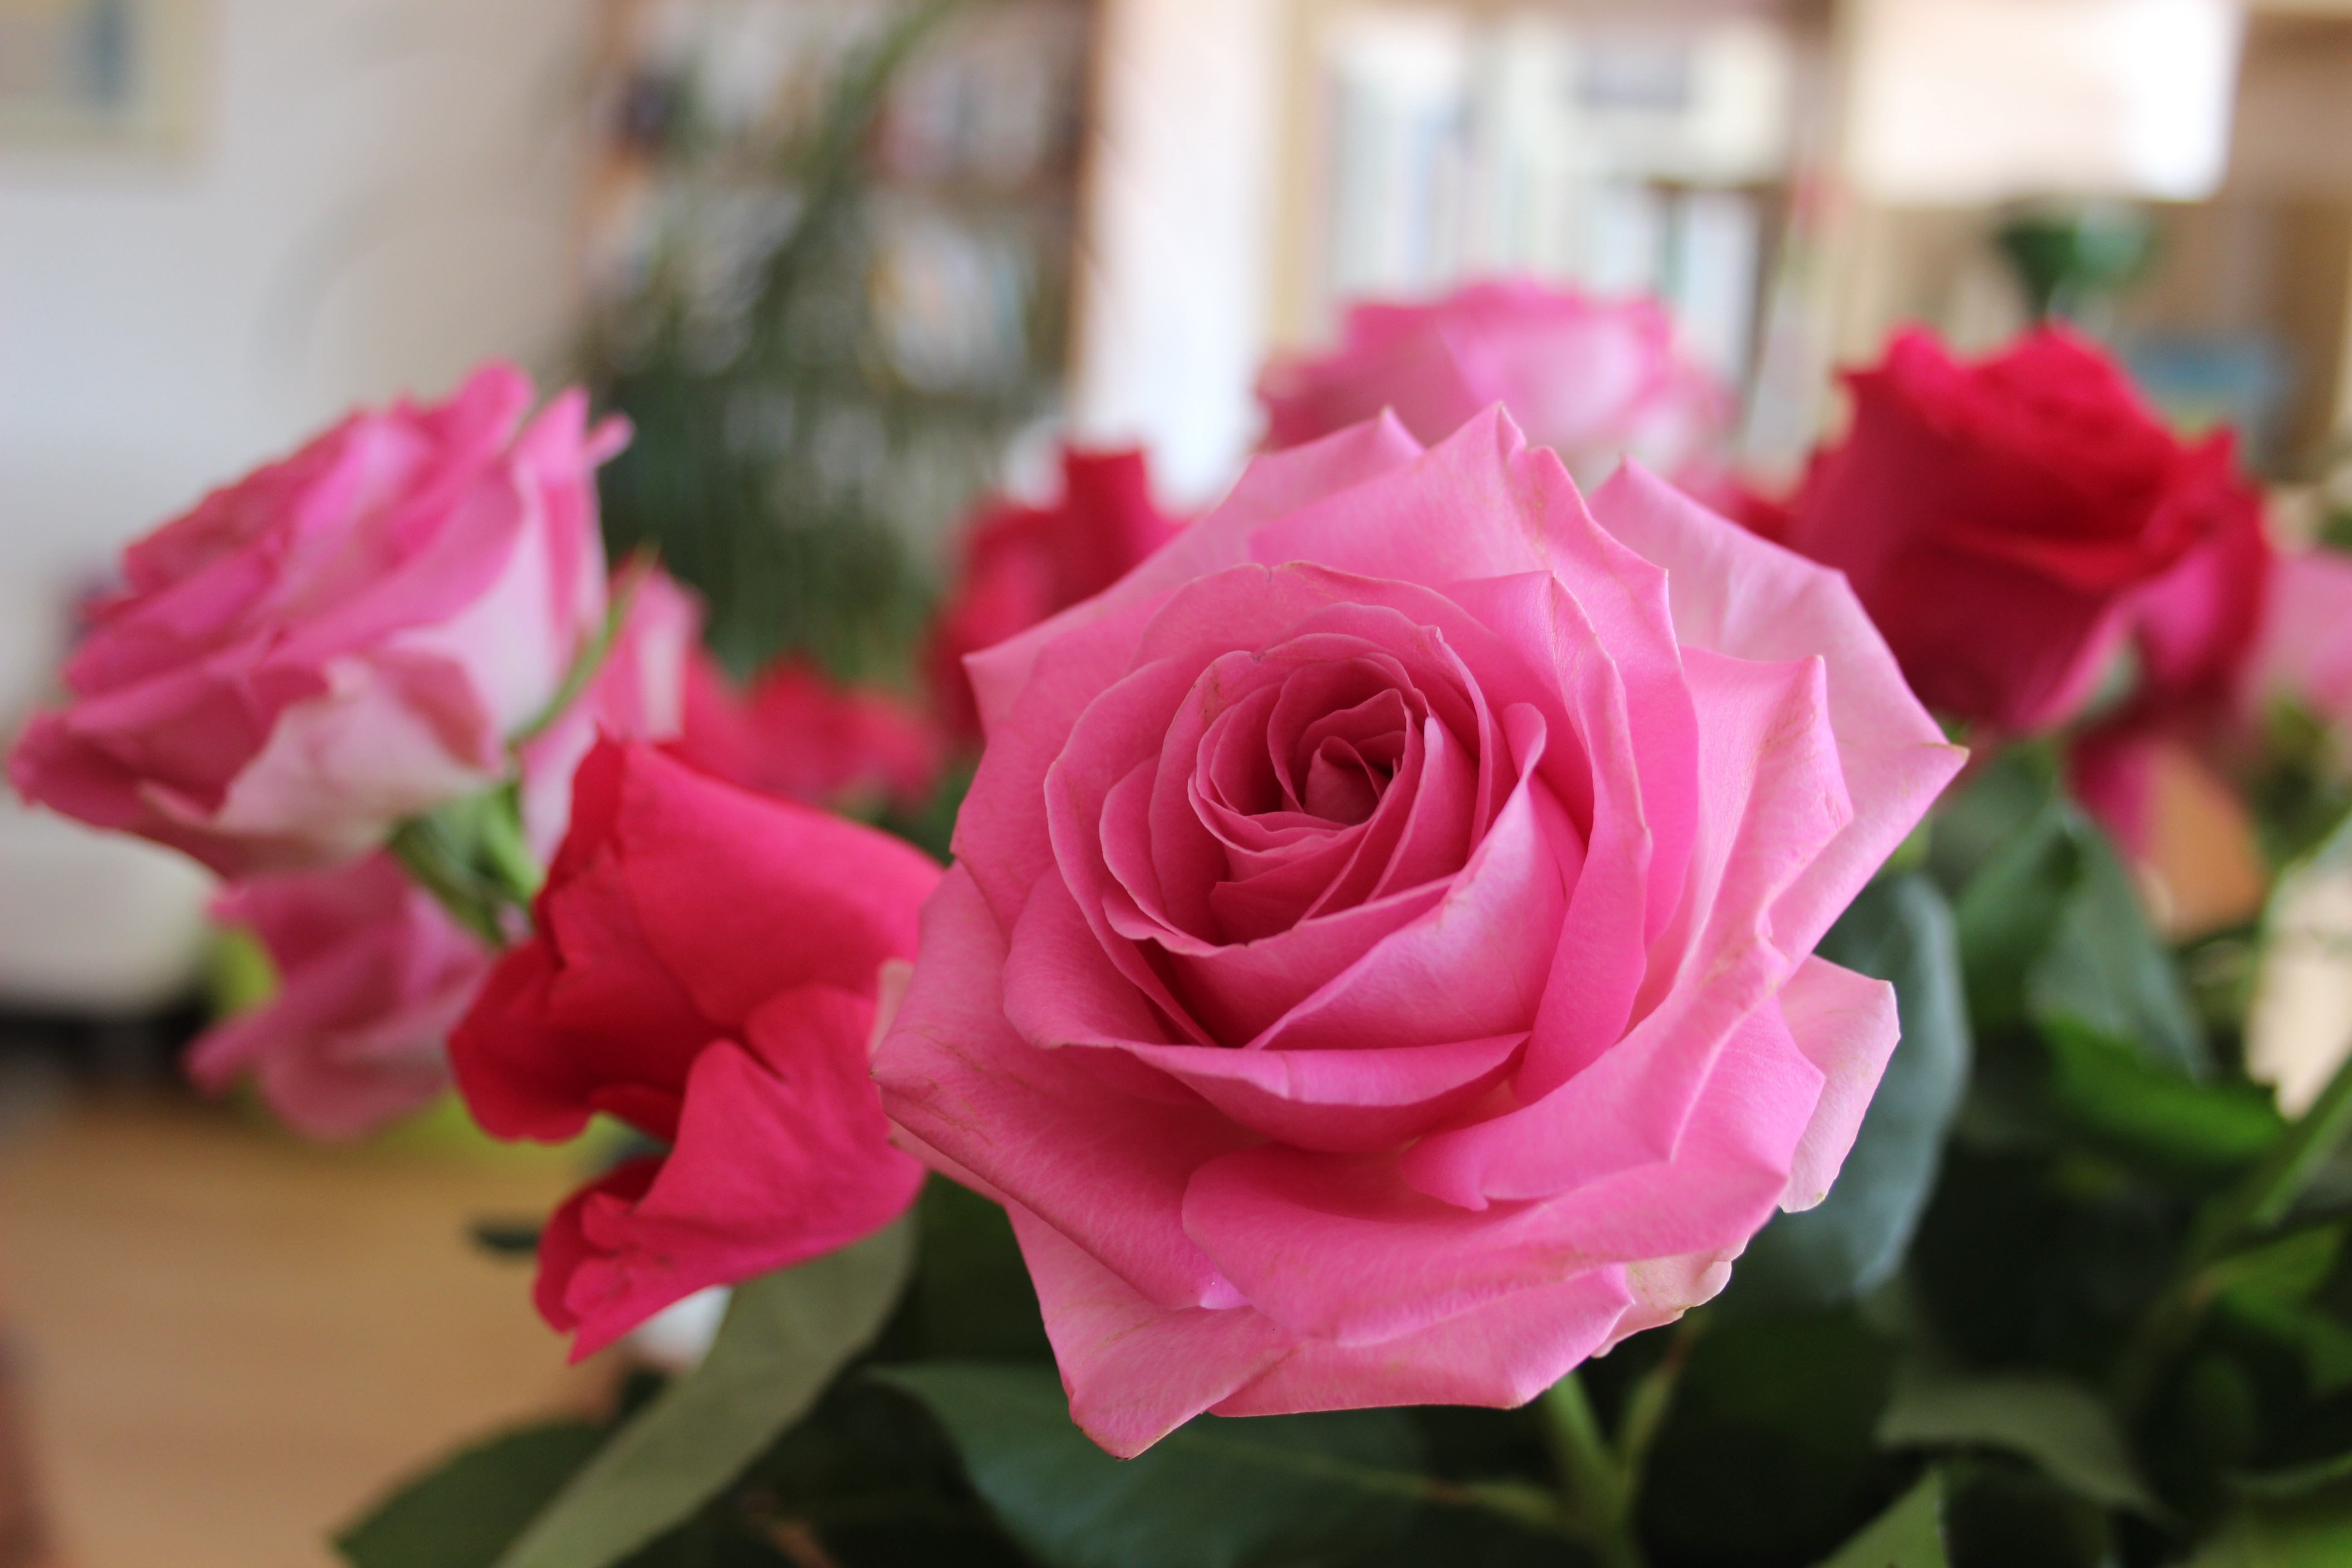
plant, flower, petal, interior, love, bouquet, rose, pink, flowers, roses, floristry, floribunda, pink flowers, flowering plant, garden roses, rose family, land plant, rosa centifolia, rose order